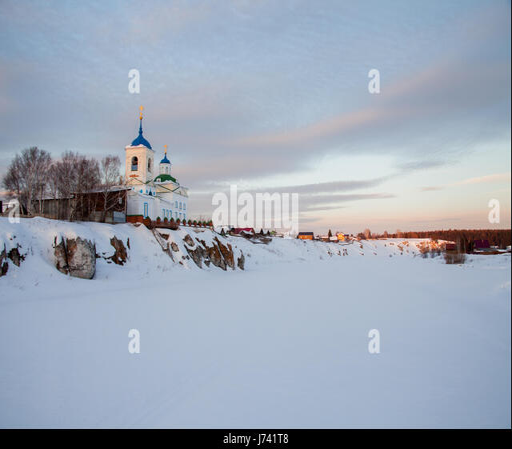
in the village at sunset